Bretton Hall College of Education

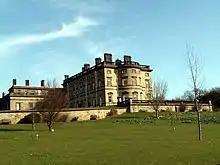
Bretton Hall (2007), shortly before closure of the campus

Bretton Hall College of Education was a higher education college in West Bretton in the West Riding of Yorkshire, England. It opened as a teacher training college in 1949 with awards from the University of Leeds. The college merged with the University of Leeds in 2001 and the campus closed in 2007.